Jephthah

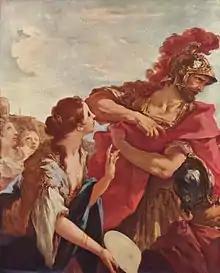
"The Return of Jephtha", by Giovanni Antonio Pellegrini

(chapters 11 to 12). The Israelites "again did what was evil in the sight of the Lord ... they forsook the Lord and did not serve him. So the anger of the Lord was kindled against Israel, and he sold them into the hand of the Philistines and into the hand of the Ammonites ...".